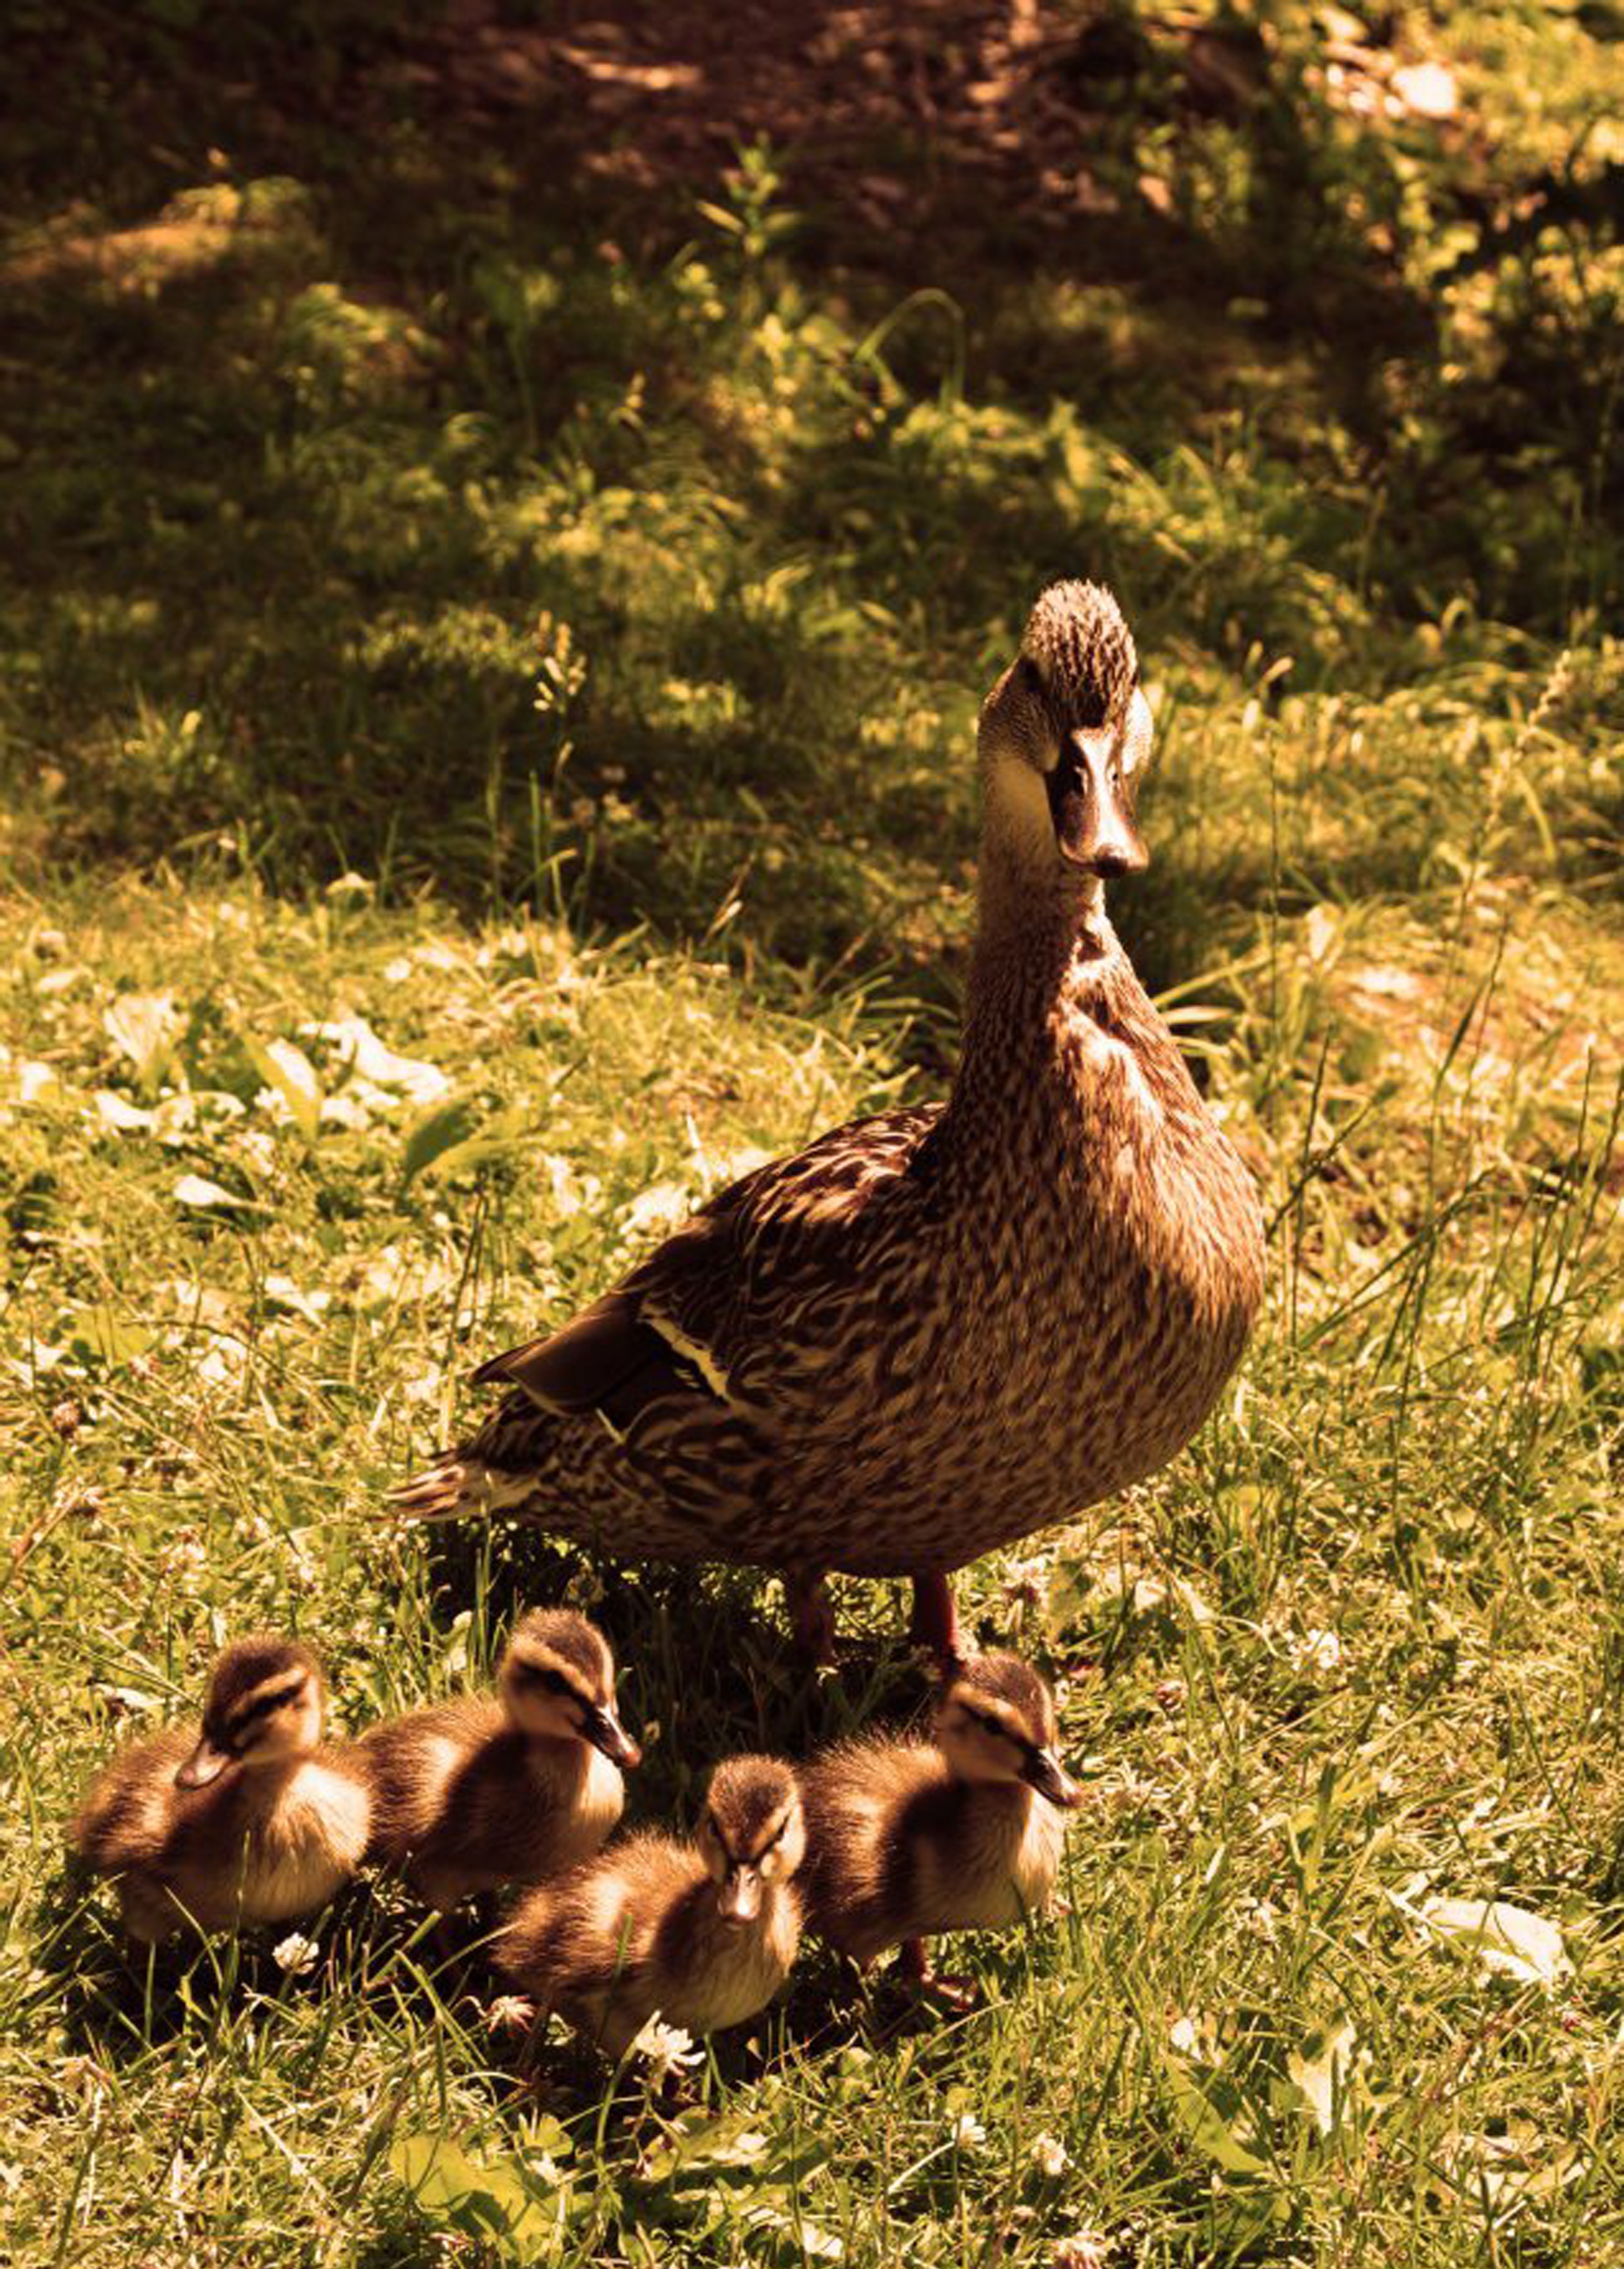
nature, outdoor, bird, prairie, animal, wildlife, beak, feather, fowl, fauna, duck, vertebrate, ducks, water bird, ducks geese and swans